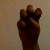
The image shows a hand gesture representing the letter 'E' in Indian Sign Language.